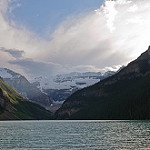
Label: glacier